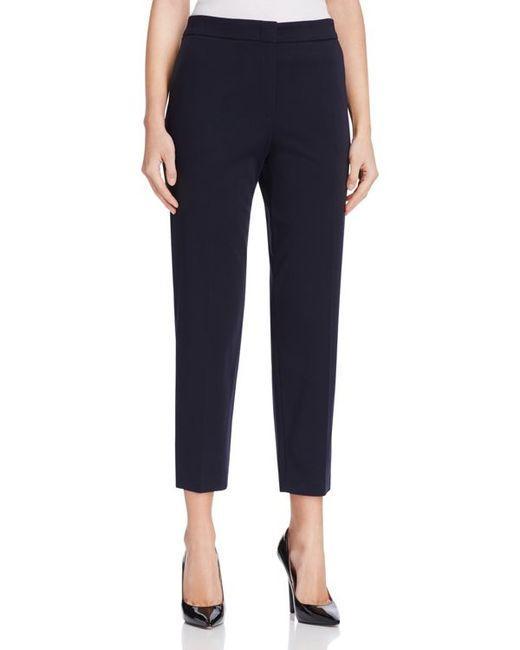
kurze und schwarze Damenhose mit schmalen Beinen